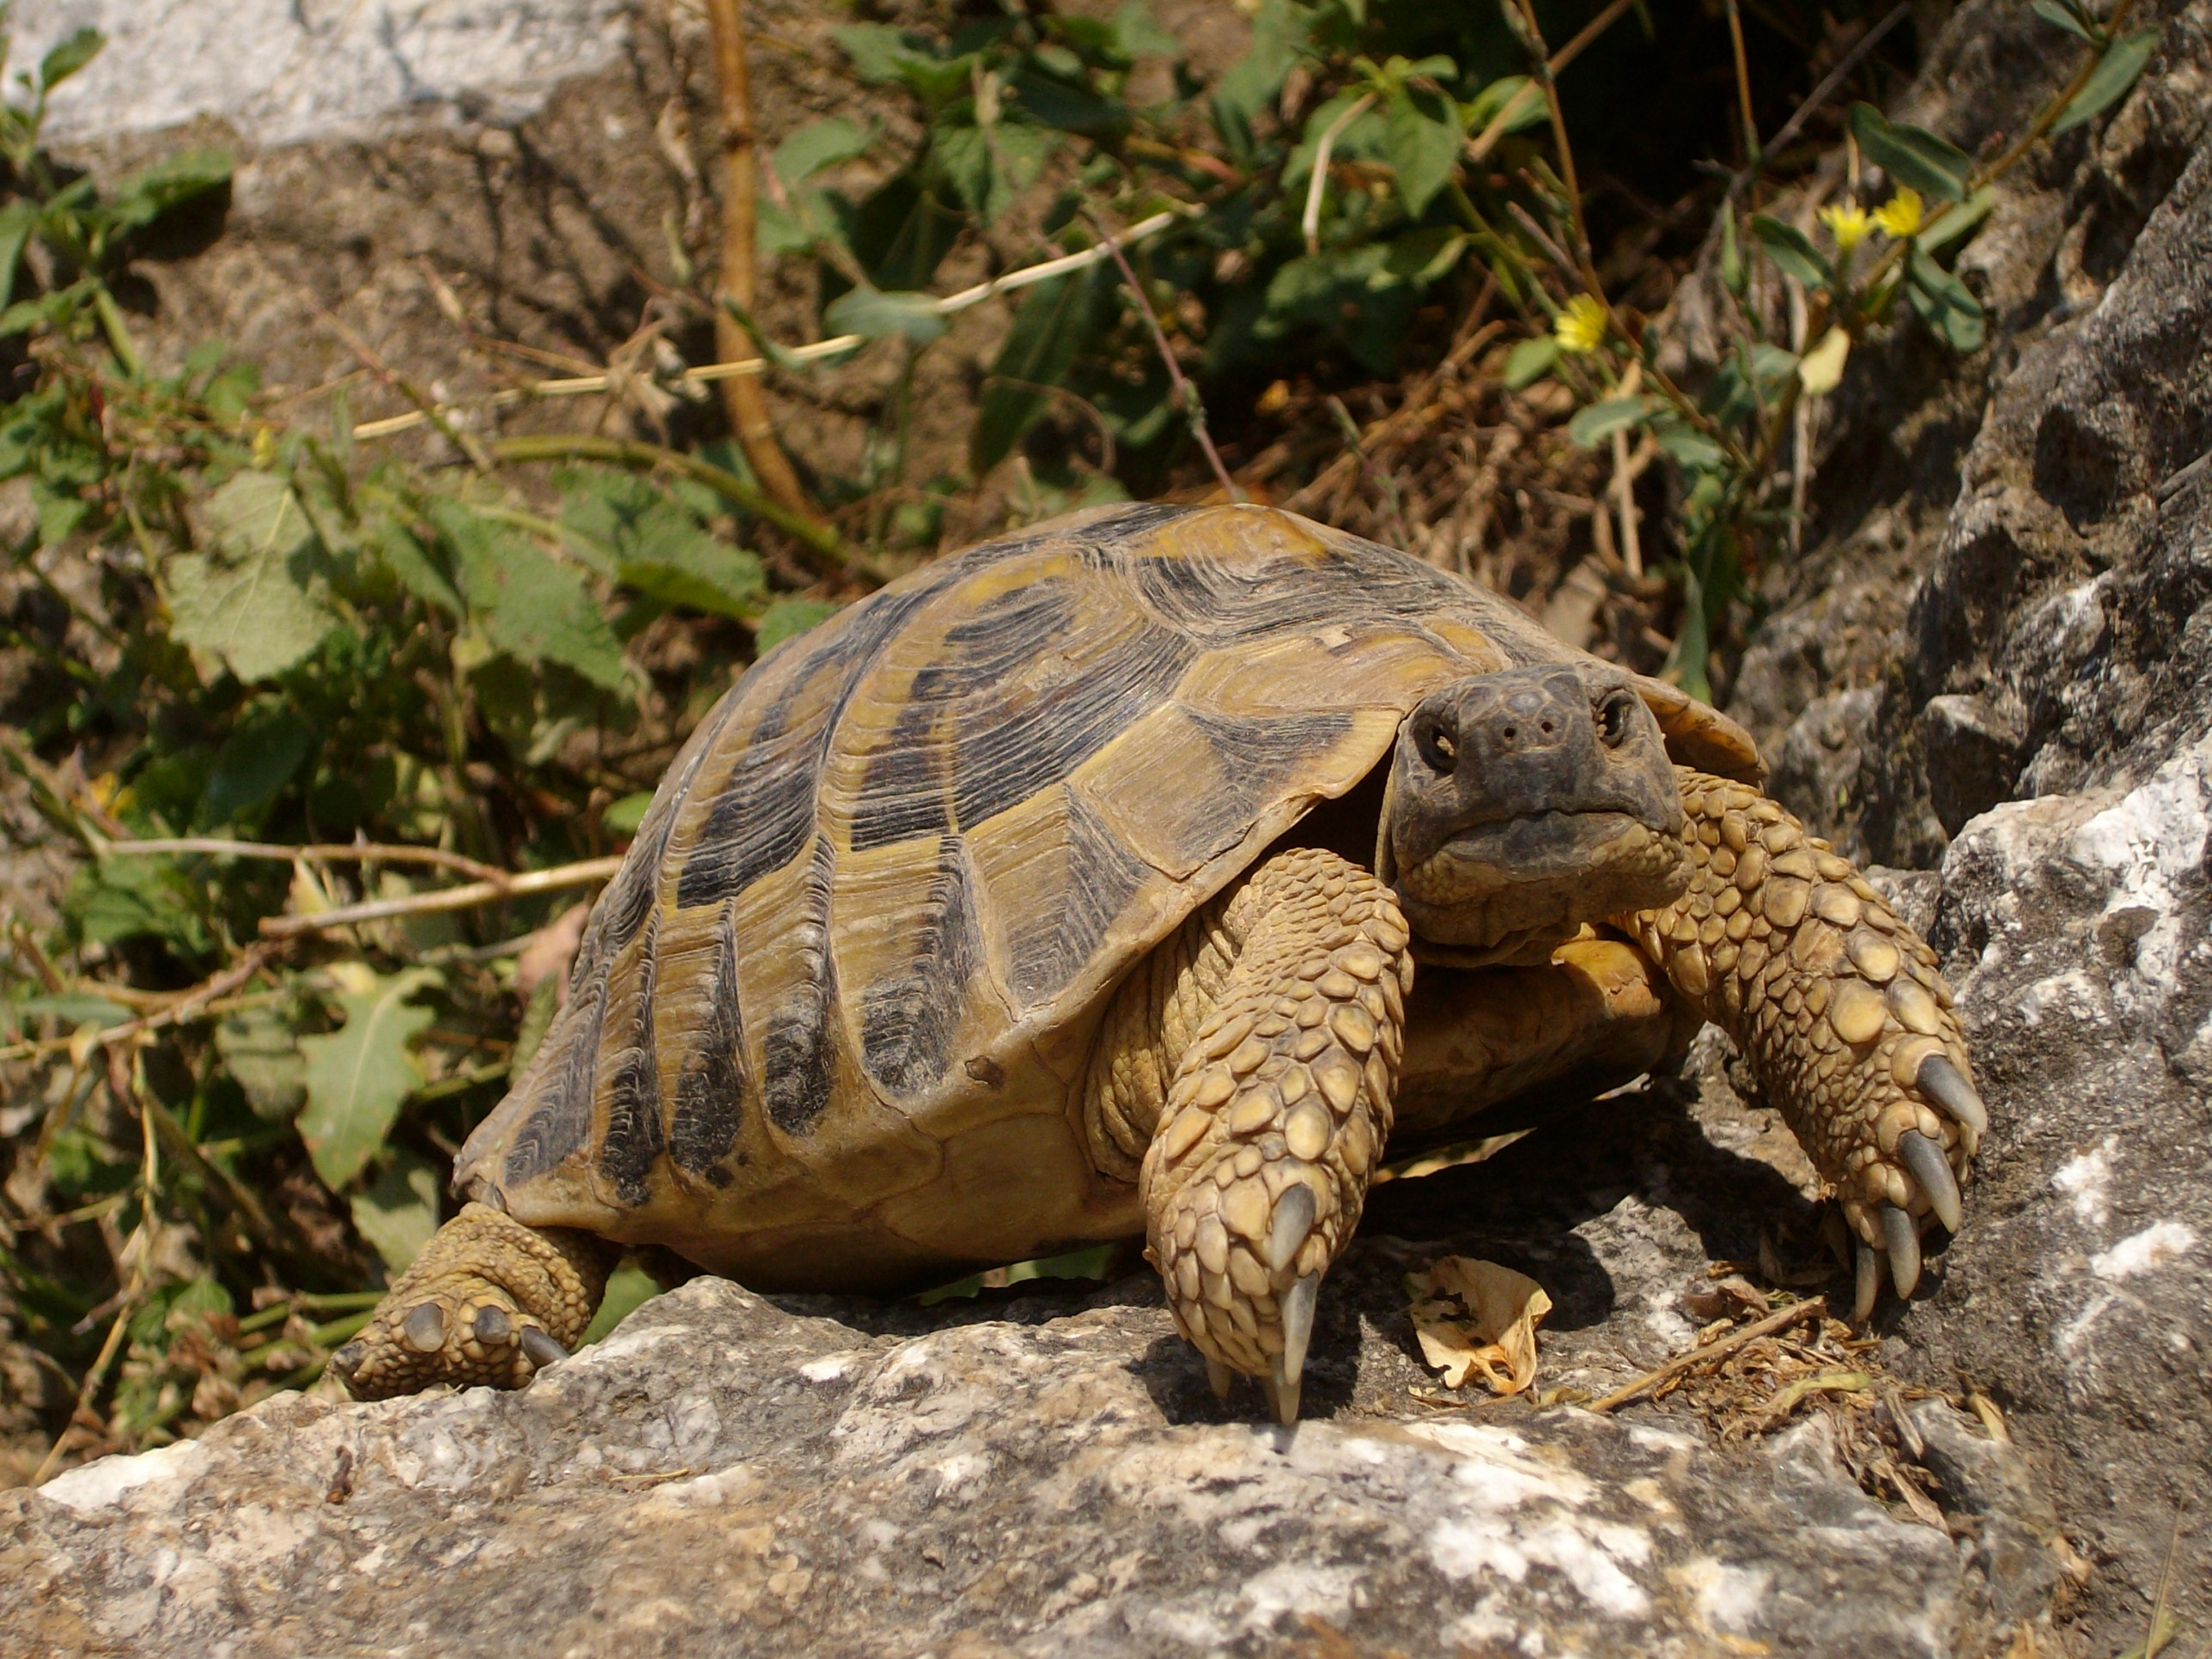
nature, animal, wildlife, turtle, reptile, fauna, rocks, tortoise, vertebrate, box turtle, common snapping turtle, emydidae